Tenczyn Castle

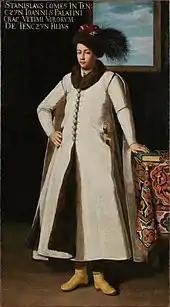
"Portrait of Stanisław Tęczyński" by Tommaso Dolabella, 1633. The painting is one of the portraits from the castle's gallery.

Within a short period of time, the Tęczyński family rose to great importance in Poland, holding 45 estates, of which 15 were near the castle. Around the middle of the sixteenth century, the castle was frequented by Mikołaj Rej, Jan Kochanowski, Piotr Kochanowski and other important figures of the Polish Renaissance. According to Bartosz Paprocki, Jan Tęczyński, Castellan of Wojnicz, "at great cost built a new castle in Tęczyn" in 1570. The new mannerist structure had three wings with a central courtyard that opened to the west and was adorned with Renaissance attics, cornices and arcades. It was surrounded by a curtain wall in the north, strengthened with a bastion entry (barbican). Two pentagonal bastions were erected in the south. After the reconstruction, the castle took the shape of an irregular polygon, measuring over 140 meters from east to west, and 130 meters from north to south. Italian-style gardens and vineyards stretched out below the castle. The last big expenditure on the castle was a thorough reconstruction of the castle chapel, completed in the early 17th century by Agnieszka Firlejowa née Tęczyńska. In 1637 Jan Magnus Tęczyński, the last representative of the family, died in the castle. His only daughter Izabela married Łukasz Opalinski.